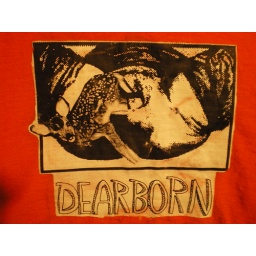
dearborn house shirt design by Stella